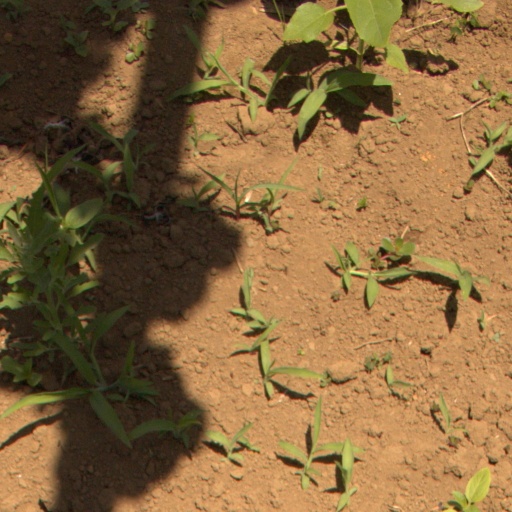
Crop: Jerusalem artichoke